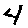
Label: 4